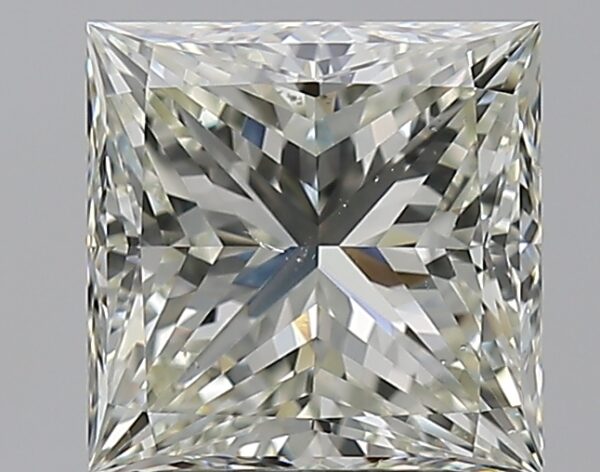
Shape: princess
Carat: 2.6
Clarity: VS2
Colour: L
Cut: EX
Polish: EX
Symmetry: EX
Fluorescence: N
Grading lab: GIA
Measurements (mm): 7.44 x 7.42 x 5.47